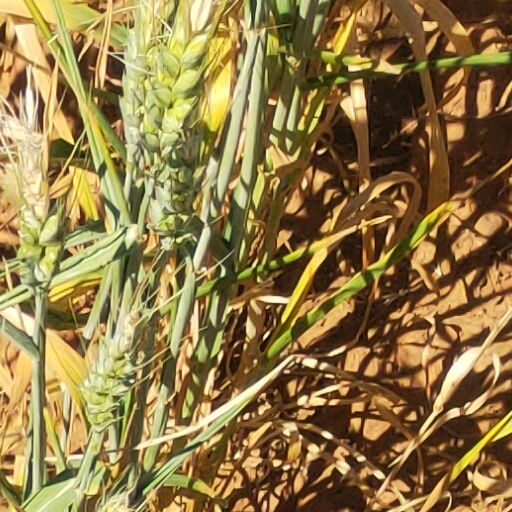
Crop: wheat